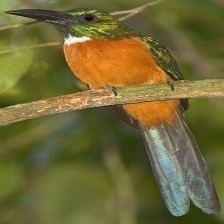
Species: GREAT JACAMAR
Scientific name: JACAMEROPS AUREUS